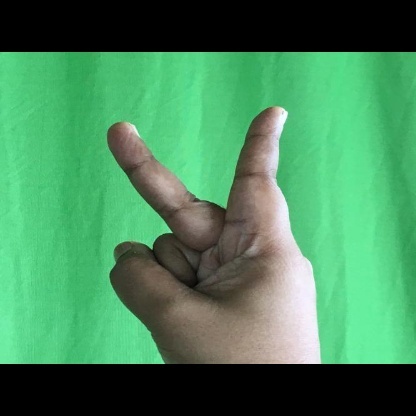
Mudra: Katrimukha